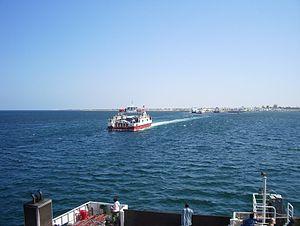
Bac de Djerba (entre Ajim et Jorf), Tunisie